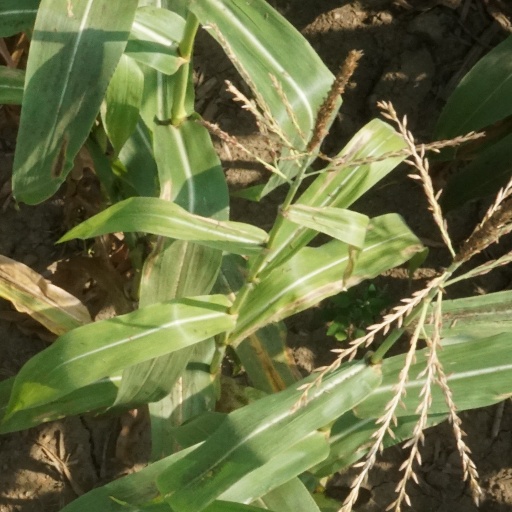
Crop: maize; corn